Catto (singer)

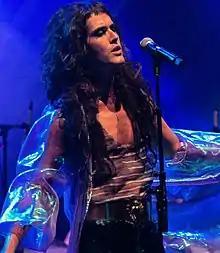
Catto in 2018

Catto Alves (born 26 September 1987), known mononymously as Catto (formerly Filipe Catto), is a Brazilian singer and songwriter. She has worked with genres such as MPB, samba, tango, jazz, rock and bolero. She identifies as non-binary and uses both "she/her" and "they/them" pronouns.